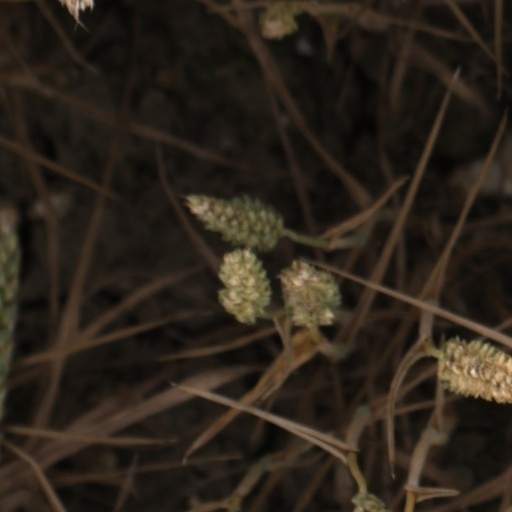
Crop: wheat